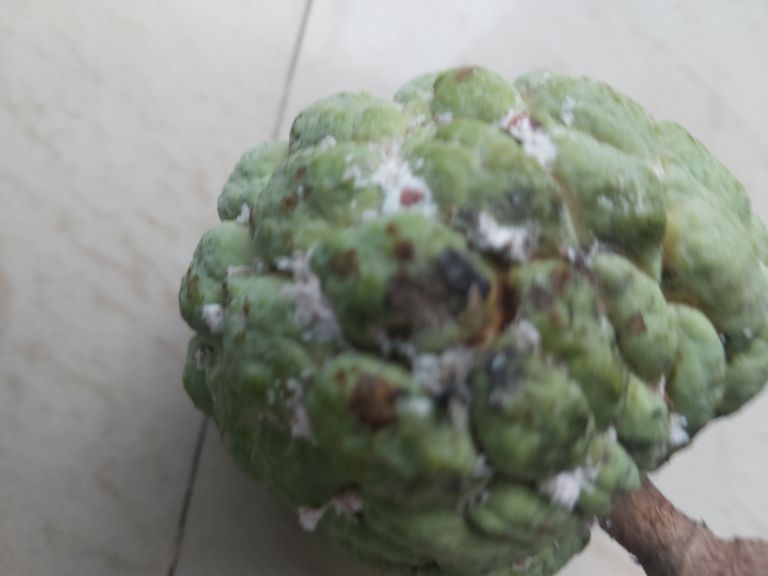
Disease label: Leaf spot on fruit